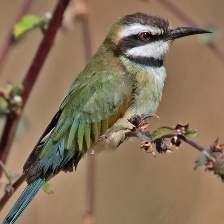
Species: WHITE THROATED BEE EATER
Scientific name: MEROPS ALBICOLLIS
ImageNet parent category: bee_eater